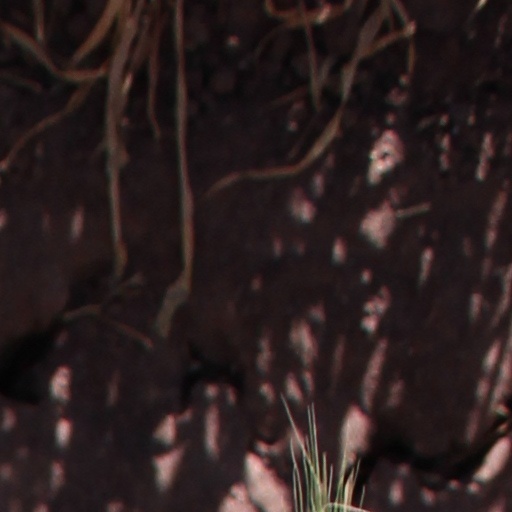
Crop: wheat